Battle of First Bar

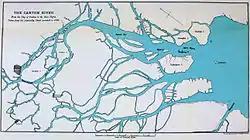
Map of the Pearl River, showing First Bar

On the morning of 27 February, "Calliope", "Herald", "Alligator", "Sulphur", "Modeste", and the steamers "Madagascar" and "Nemesis" sailed past the Bocca Tigris along the Pearl River. Lieutenant John Elliot Bingham of the "Modeste" wrote, "As these ships sped along, the shore was lined with thousands of the inhabitants gazing on the bold barbarians, many of them, no doubt, secretly wishing them success." Commodore Gordon Bremer, commander-in-chief of British forces, placed Captain Thomas Herbert of "Calliope" in command of the fleet. After sailing past Tiger Island and Second Bar, they reached near First Bar Island by noon. There, the British spotted "Cambridge", a former East Indiaman, hoisting the red flag of a Chinese admiral. The long Chinese field fortifications facing the river mounted 47 guns, and rows of white tents in the neighbouring paddy fields indicated a large number of Tartar troops. Over 40 war junks were further up the river.